Common opossum

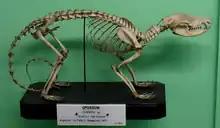
Skeleton, Natural History Museum of Genoa

The common opossum is similar in size to a house cat. The fur of the opossum is actually yellow in the under-fur, but is hidden by the longer black guard-hairs that cover it, while the tail, fingers, and face are lighter "with the tail being without fur, somewhat similar to a giant rat tail". It can measure nearly long. It has large ears that are usually black, and its face is usually a pale peach in color, with black whiskers and eyes that reflect reddish in light. With a body length of nearly a foot, and a tail that can reach almost two feet, the common opossum is one of the larger members of its family. An adult can weigh more than three pounds.